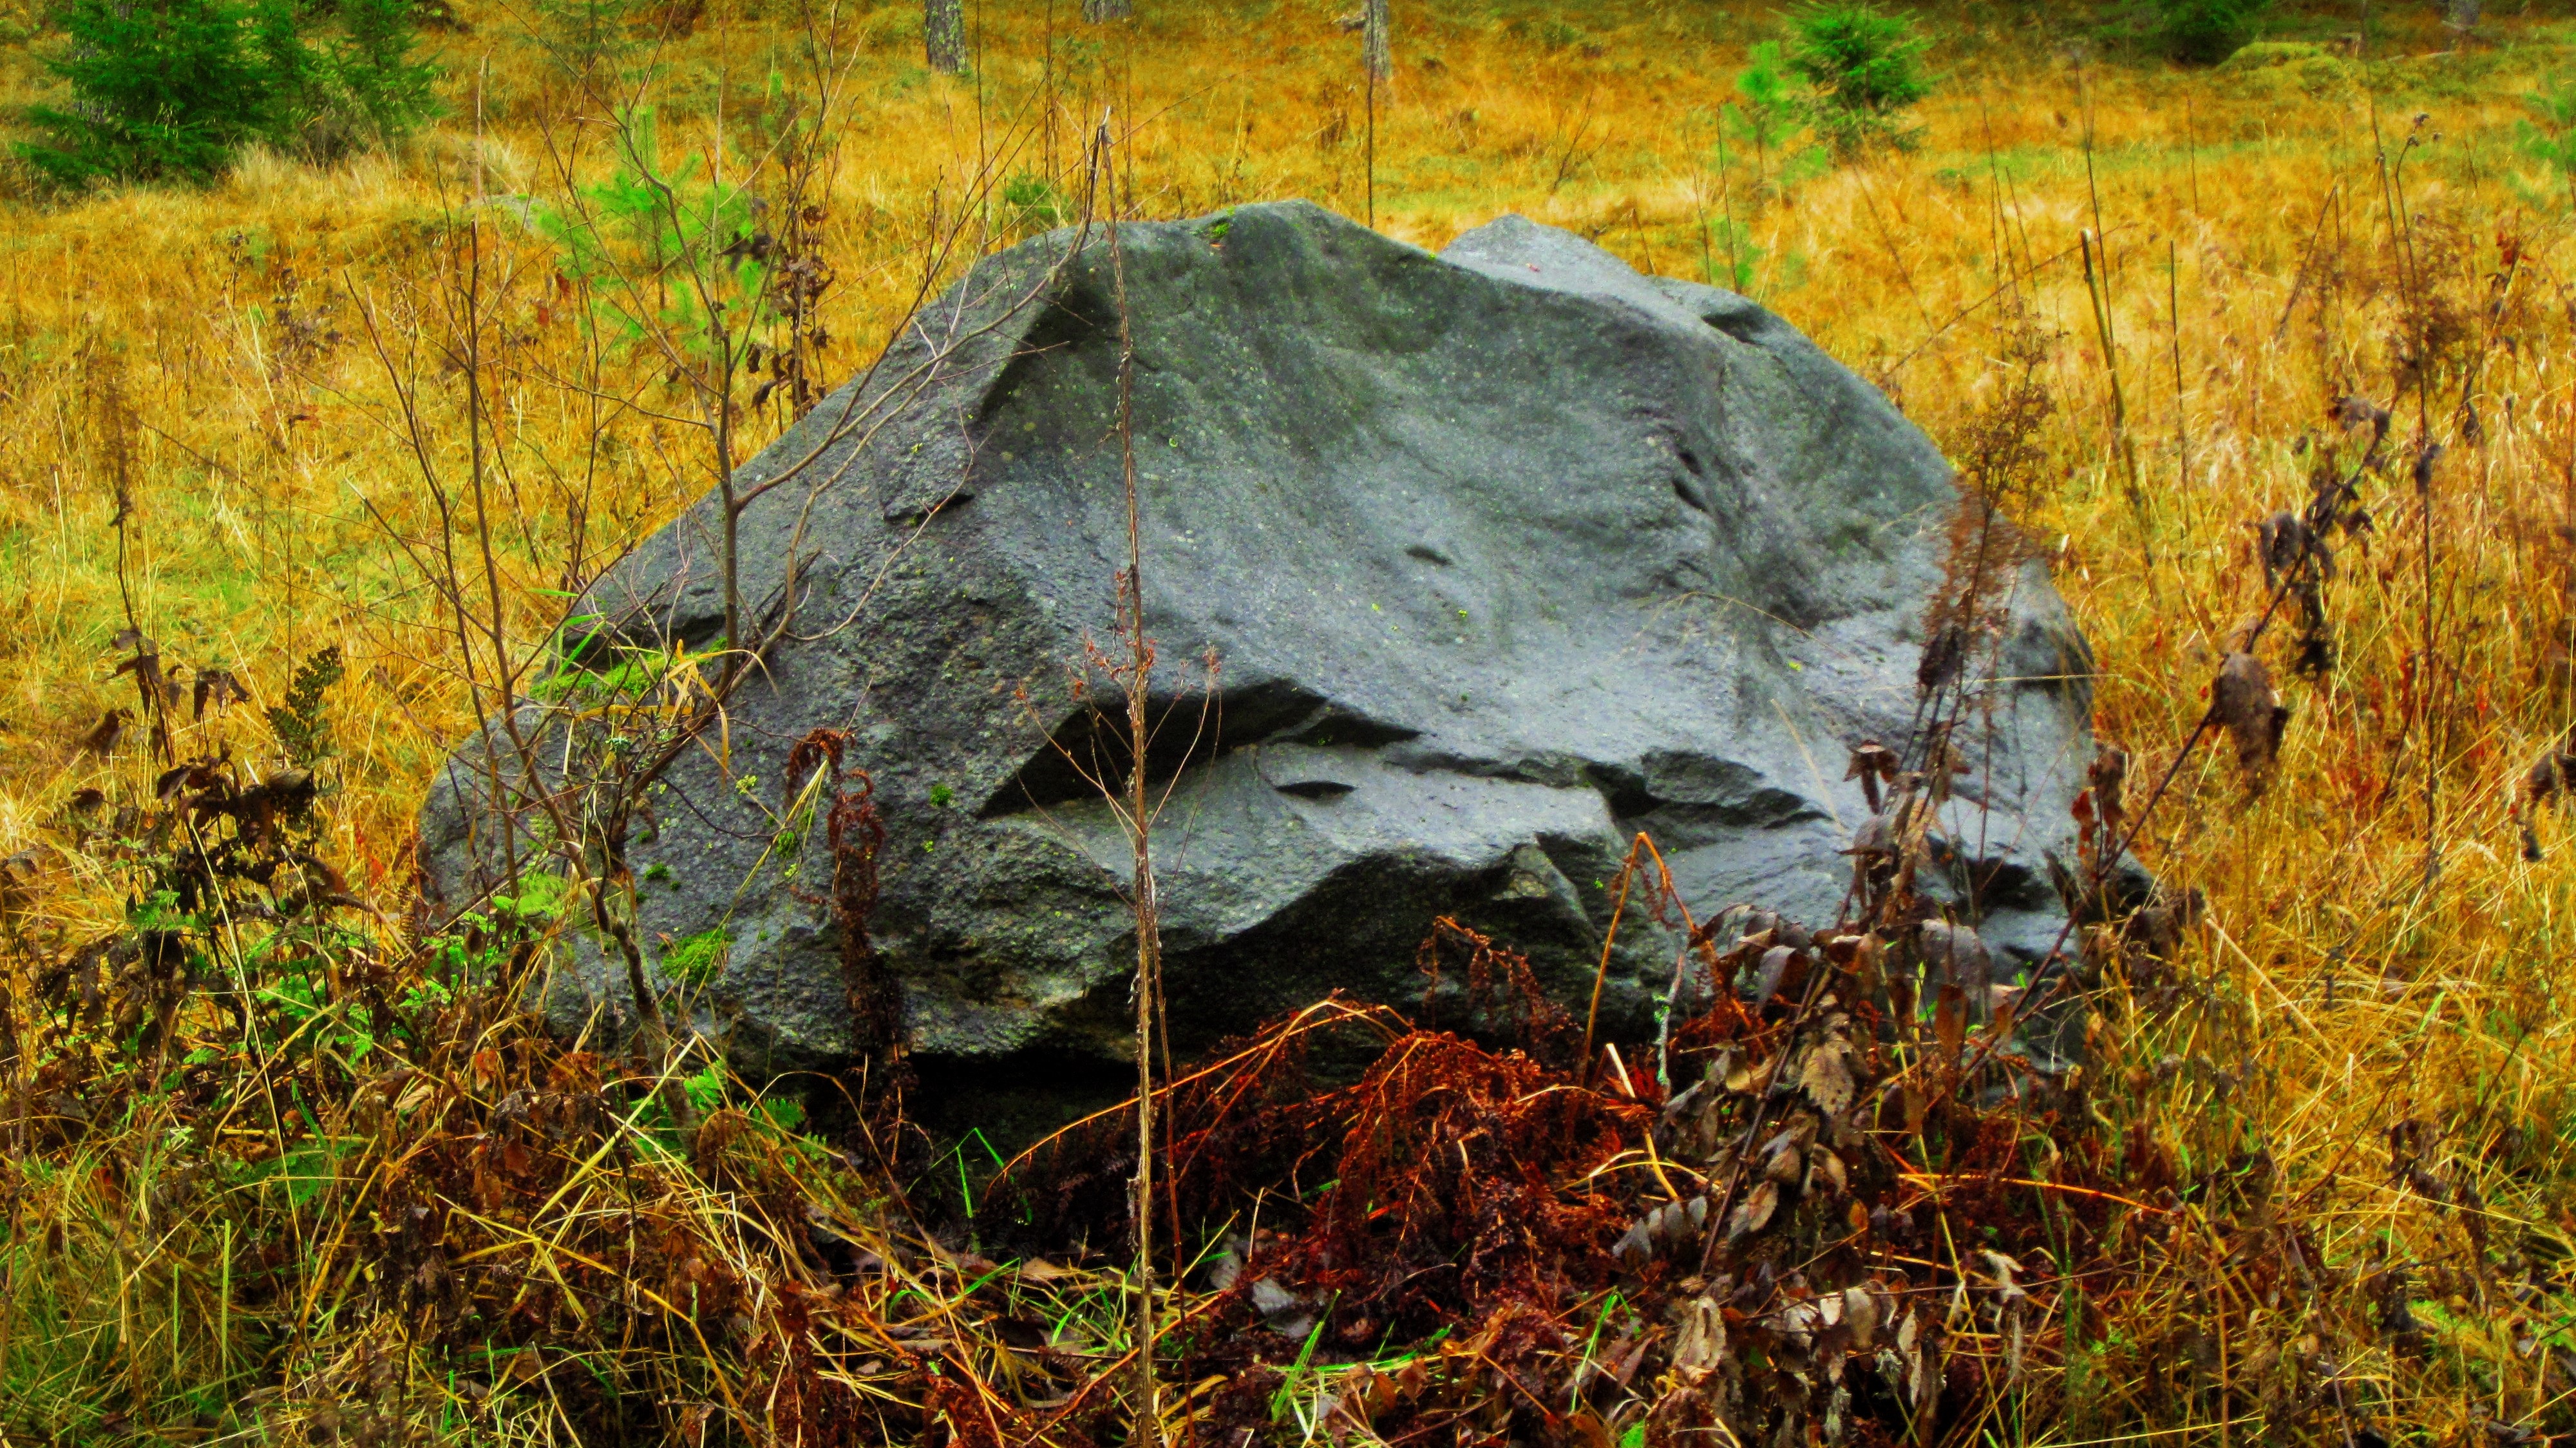
tree, nature, forest, grass, wilderness, plant, prairie, leaf, stone, wildlife, autumn, season, colors, deciduous, wetland, woodland, habitat, tundra, rural area, natural environment, woody plant